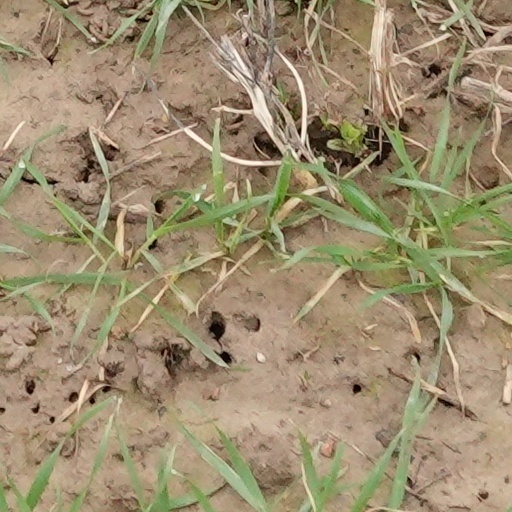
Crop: wheat